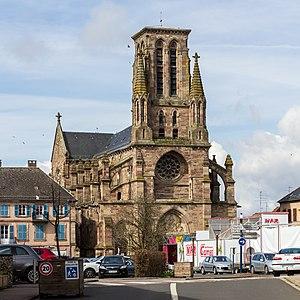
Église Notre-Dame-de-l'Assomption de Phalsbourg
Phalsbourg est une commune française située dans le département de la Moselle, région Grand Est.
Ce tableau présente la liste de tous les monuments historiques classés ou inscrits dans la ville de Phalsbourg, Moselle, en France.